Lamport and Holt

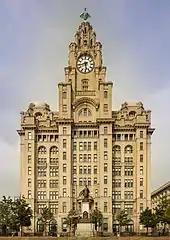
The Royal Liver Building, where Lamport and Holt was headquartered from 1912 to 1975.

Lamport and Holt decided that its route between Liverpool and the River Plate "via" Vigo, Leixões and Lisbon should also have liners, so in 1910 it ordered three sister ships from Workman, Clark & Co. The first to be delivered was the , launched in June 1911. She was followed by the in January 1912 and in May 1912, each of which had berths for slightly more passengers than "Vandyck". Each of the trio had a top speed of .